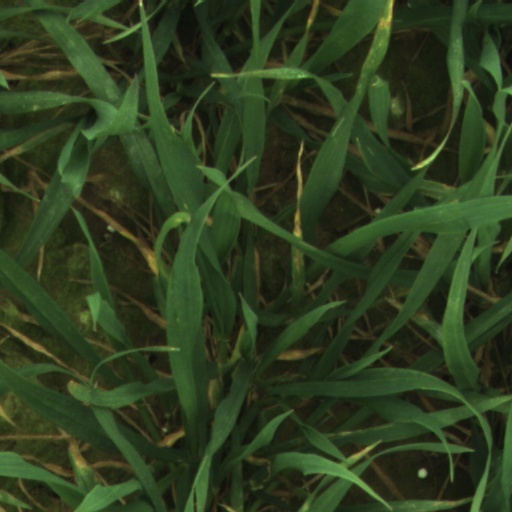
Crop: wheat